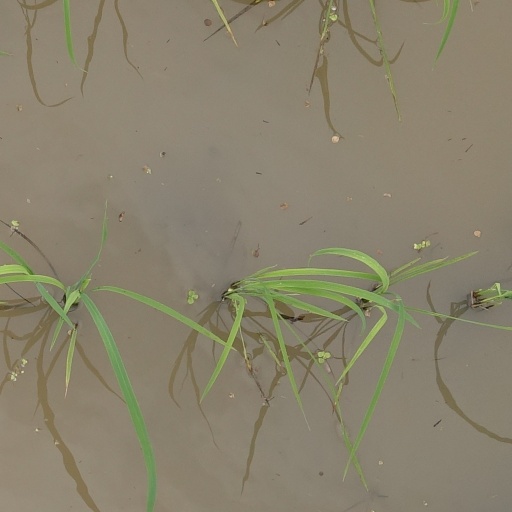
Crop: rice